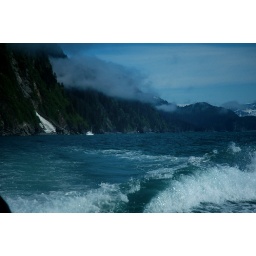
clouds slowly pouring over the mountains and the waves lapping against them. they still stand defiant.